Tom Alandh

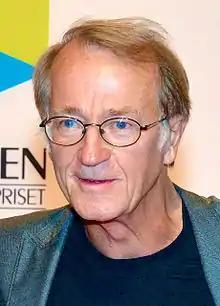
Alandh in 2013

Alandh studied journalism between 1969 and 1970. In 1972 he began working for SVT as a reporter and producer. Since 1981 he has produced close to one hundred documentary films for Swedish public service television. He rose to prominence with his 1987 breakthrough TV documentary about the rise and fall of football star Nacka Skoglund. In 1987, Alandh was awarded the Stora Journalistpriset. In 2011 he received an honourable award at the television gala Kristallen.